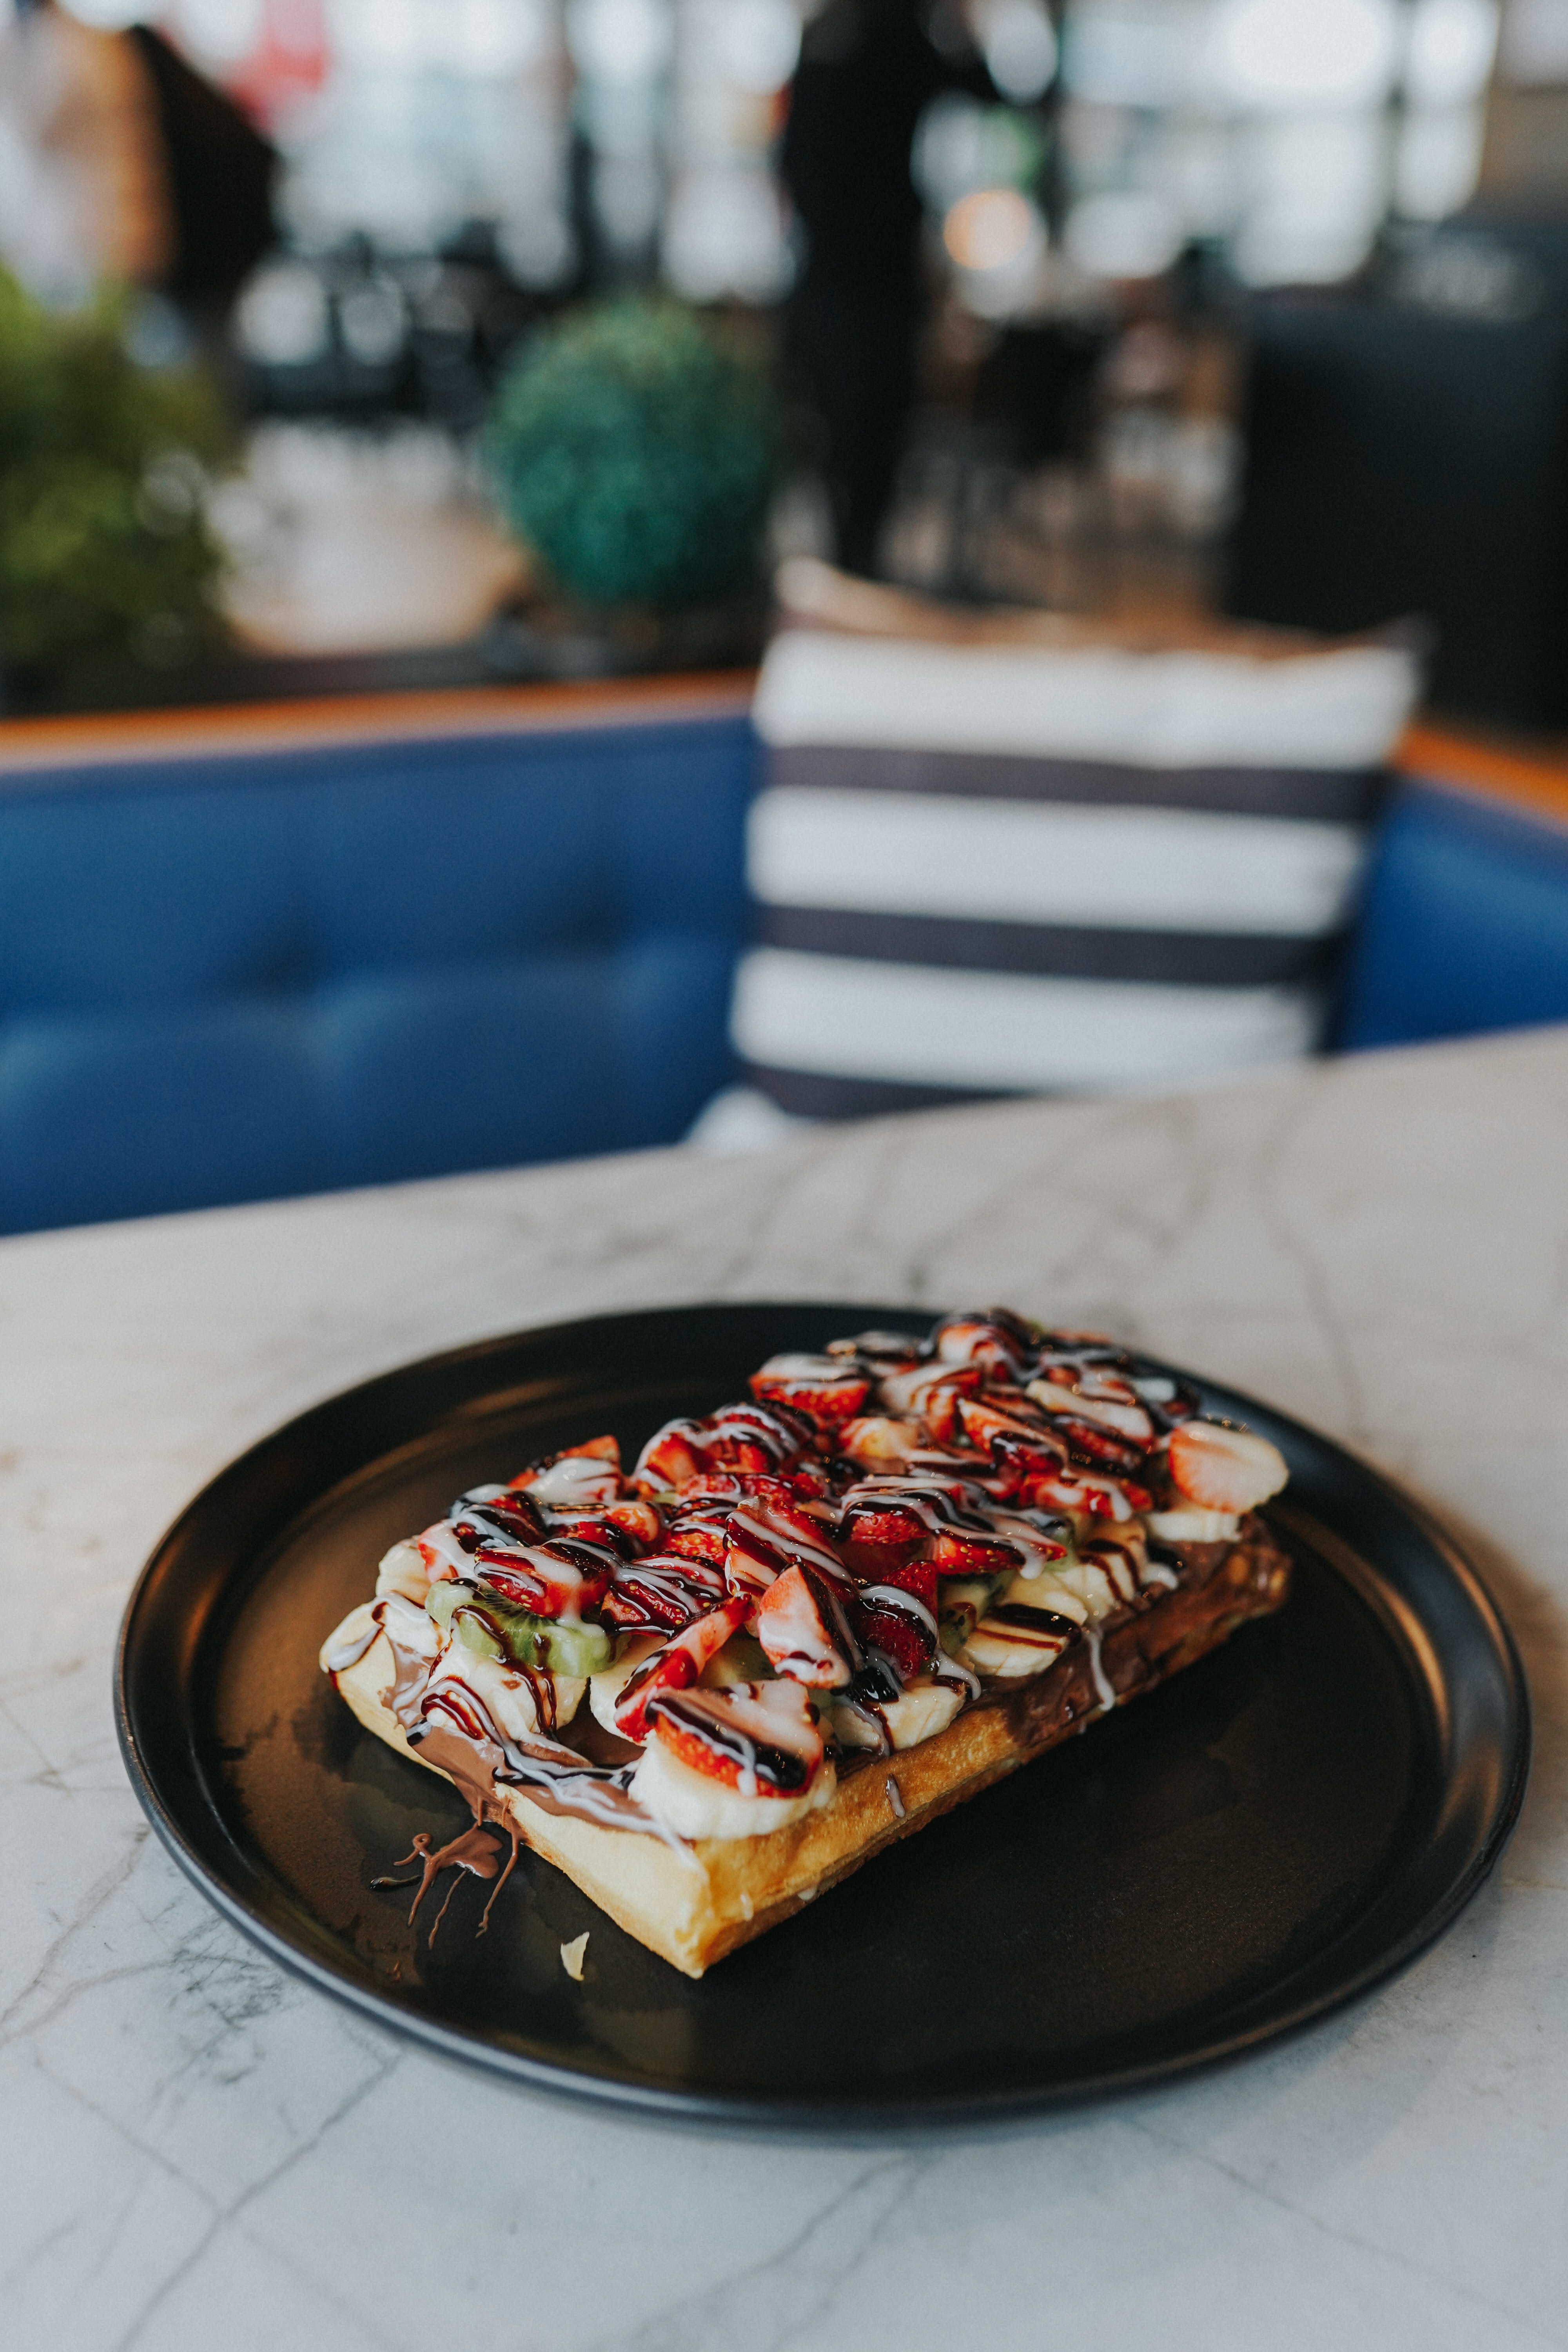
food, table, tableware, ingredient, recipe, plate, dishware, cuisine, dish, chair, baked goods, produce, finger food, sweetness, platter, dessert, cake, culinary art, comfort food, event, garnish, cooking, baking, houseplant, junk food, breakfast, fast food, la carte food, hors d oeuvre, delicacy, meal, condiment, tart, snack, dairy, italian food, desk, superfood, supper, pastry, kuchen, brunch, vegetarian food, meat